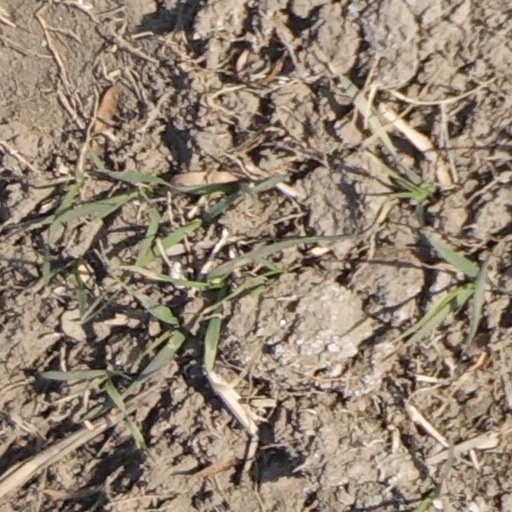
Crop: wheat